Orientalism

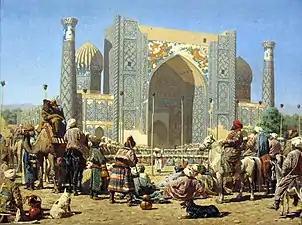
Vasily Vereshchagin, "They are Triumphant", 1872

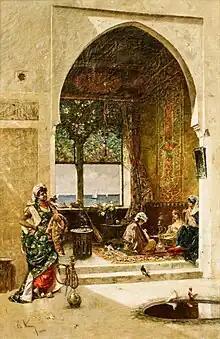
Harem Interior, by Theodor Aman, 1886, oil on canvas, Theodor Aman Museum, Bucharest, Romania

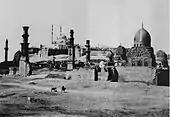
Photograph of Cairo by Francis Frith, 1856

French Orientalist painting was transformed by Napoleon's ultimately unsuccessful invasion of Egypt and Syria in 1798–1801, which stimulated great public interest in Egyptology, and was also recorded in subsequent years by Napoleon's court painters, especially Antoine-Jean Gros, although the Middle Eastern campaign was not one on which he accompanied the army. Two of his most successful paintings, "Bonaparte Visiting the Plague Victims of Jaffa" (1804) and "Battle of Abukir" (1806) focus on the Emperor, as he was by then, but include many Egyptian figures, as does the less effective "Napoleon at the Battle of the Pyramids" (1810). Anne-Louis Girodet de Roussy-Trioson's "The Revolt of Cairo" (1810) was another large and prominent example. A well-illustrated "Description de l'Égypte" was published by the French Government in twenty volumes between 1809 and 1828, concentrating on antiquities.